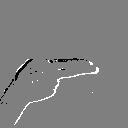
ASL letter: h